Pontyclun railway station

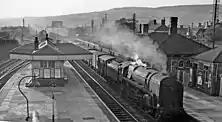
The former Llantrisant station in 1962

The first section of the South Wales Railway (SWR), that between and , opened on 18 June 1850. The original stations on that line included one named Llantrissant for Cowbridge.